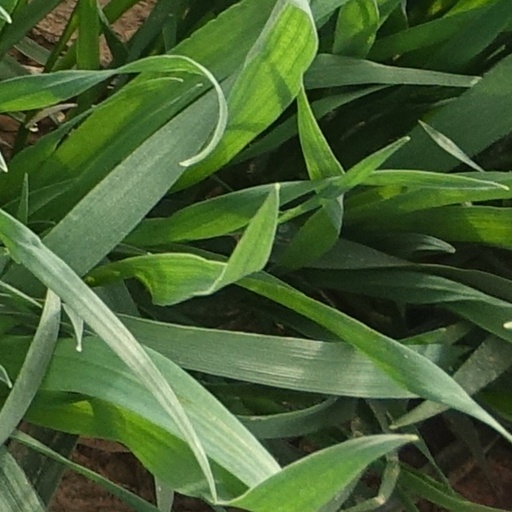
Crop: wheat